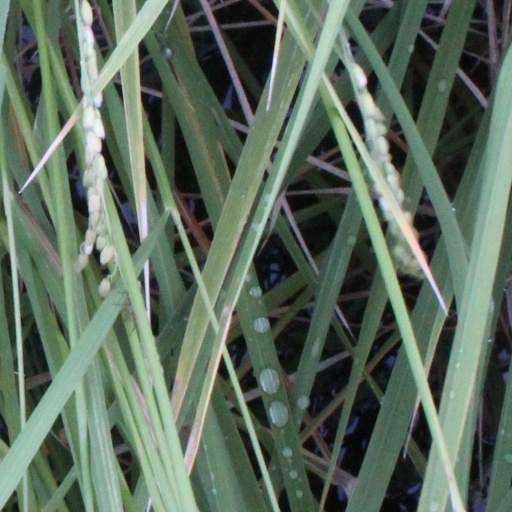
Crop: rice